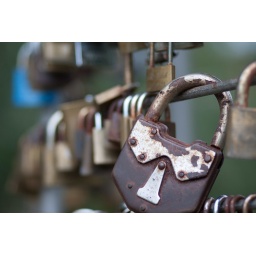
When a person is in love with someone, they put a lock on this wall with their name.